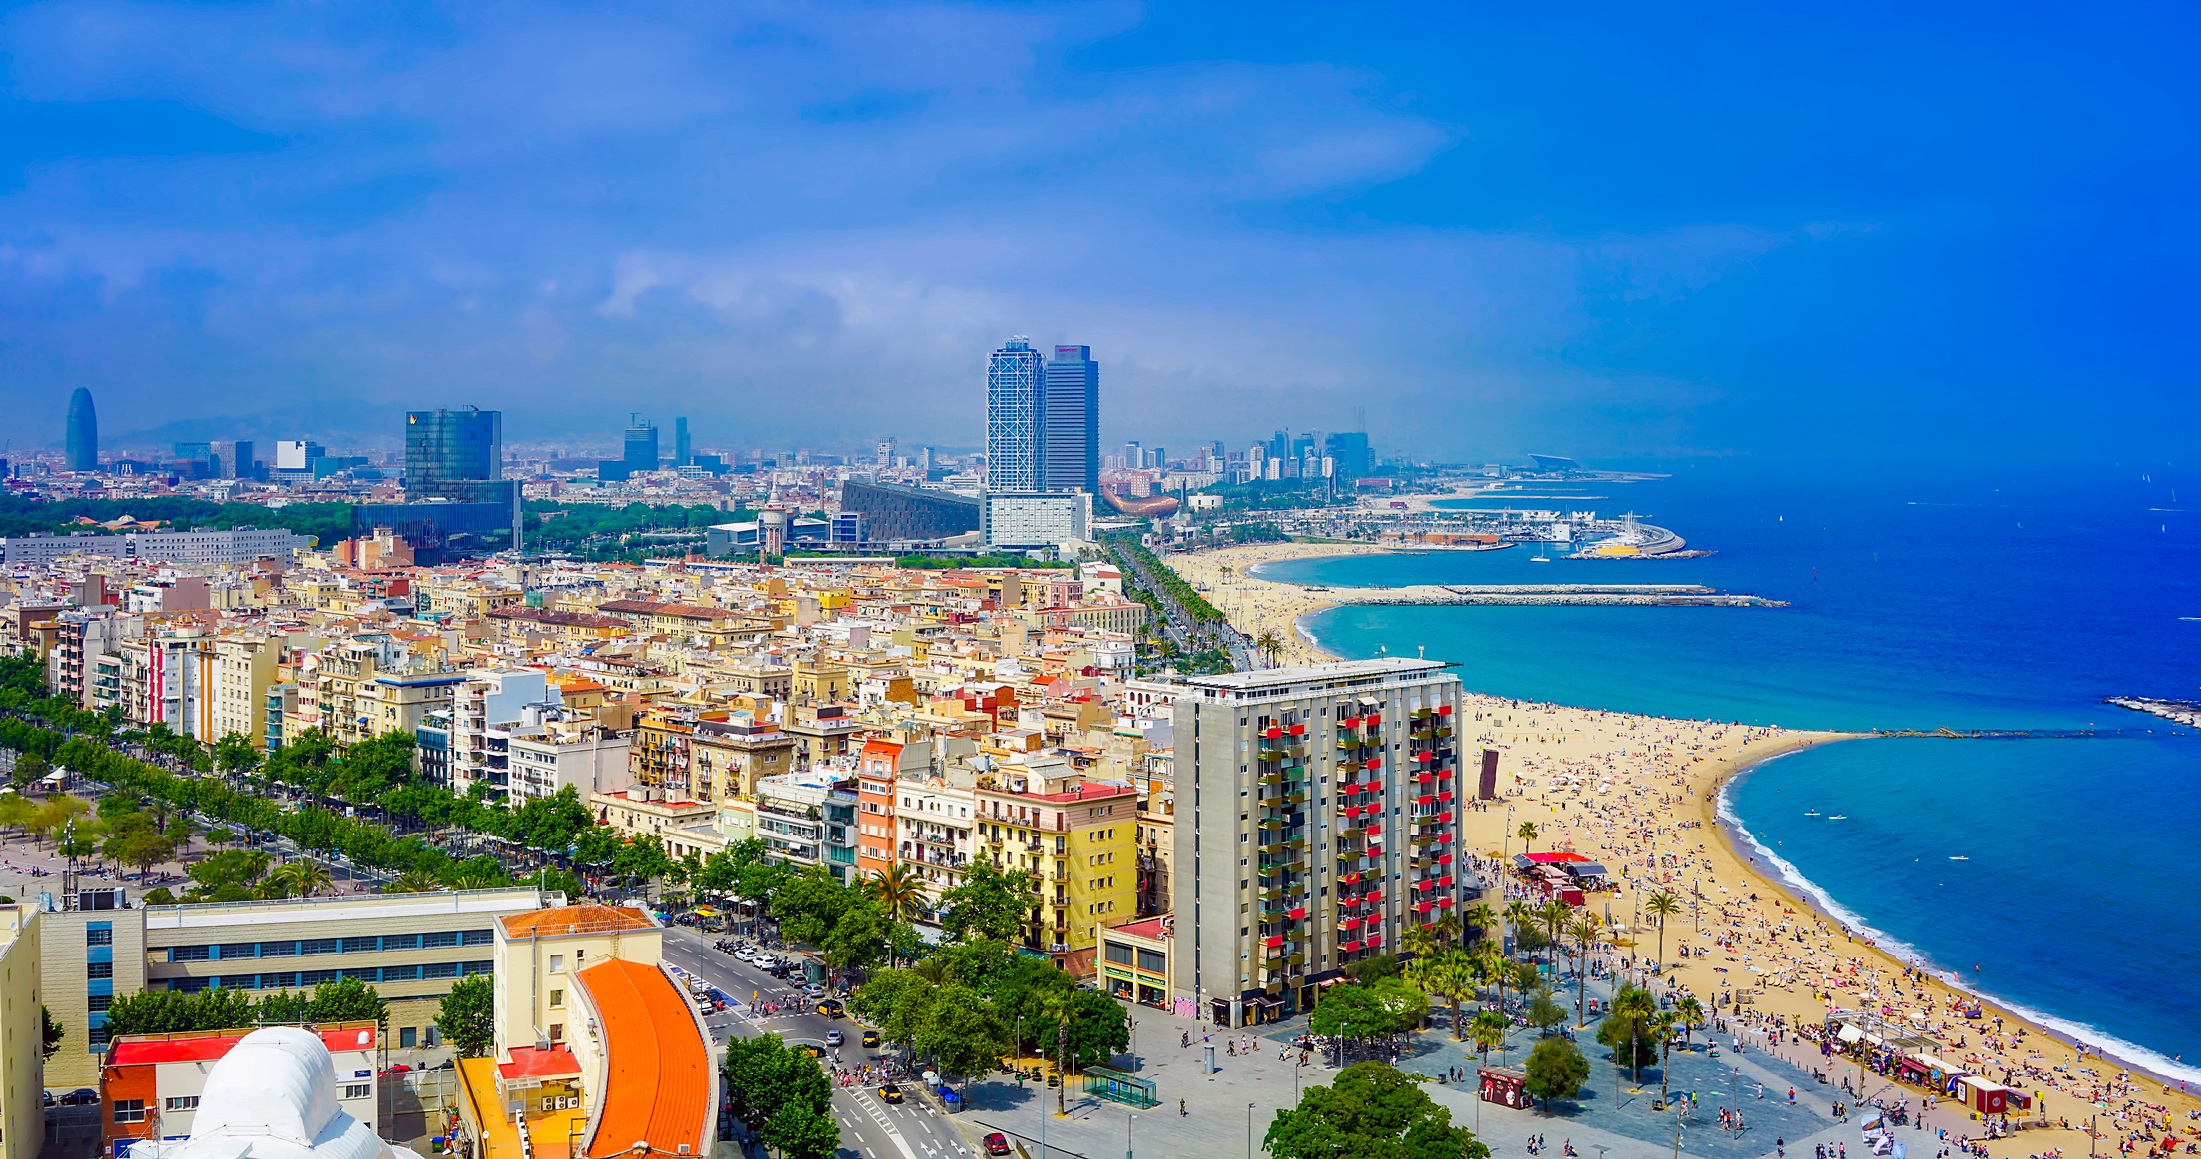
beach, sea, coast, ocean, horizon, architecture, sky, skyline, town, city, skyscraper, urban, cityscape, downtown, vacation, travel, holiday, landmark, seashore, barcelona, hdr, clouds, spain, buildings, metropolis, bird's eye view, aerial photography, residential area, human settlement, metropolitan area